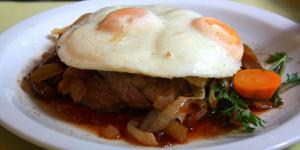
revuelto frito